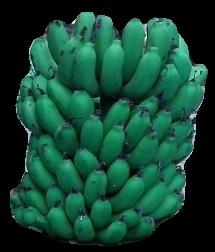
Variety: pachbale
Grade: grade2